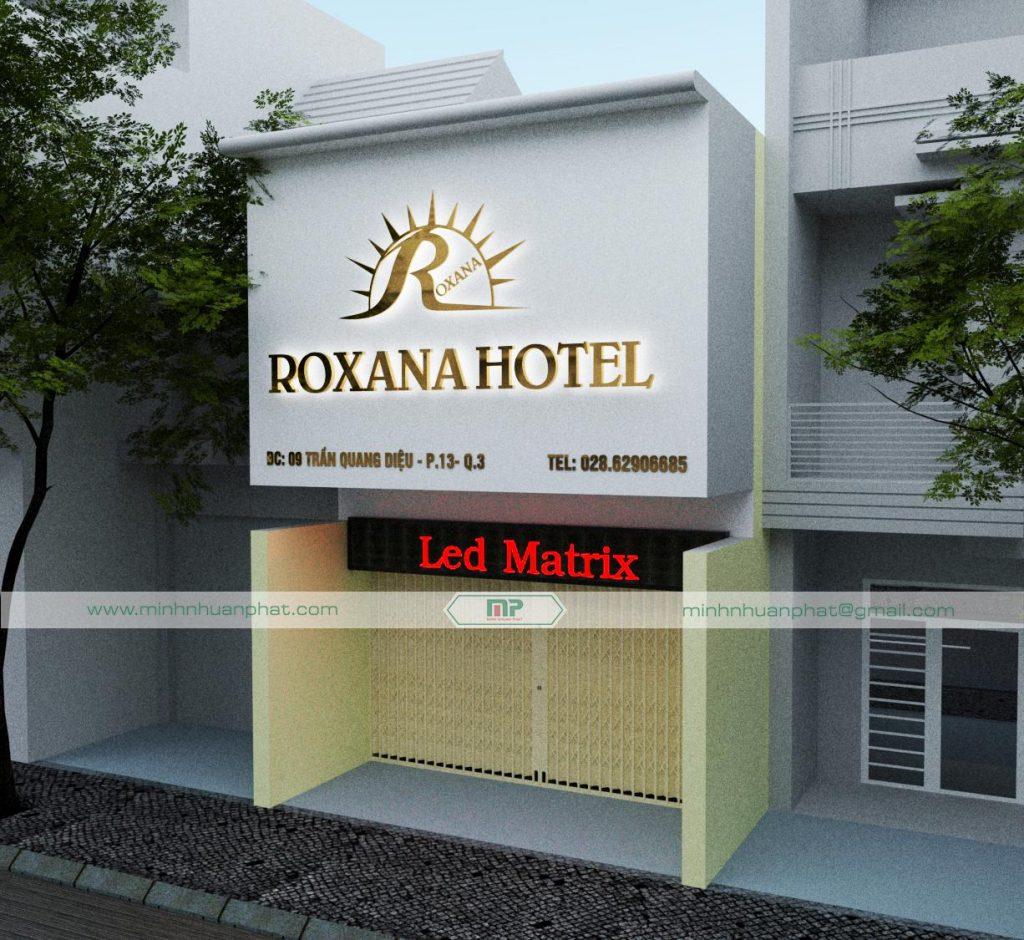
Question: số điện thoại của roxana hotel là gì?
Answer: số điện thoại của roxana hotel là 02862906685